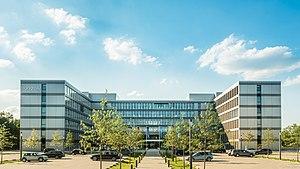
Bochum est une ville d'Allemagne dans le Land de Rhénanie-du-Nord-Westphalie dans la région de la Ruhr. Sixième plus grande ville du Land, deuxième plus grande ville de Westphalie et l'une des vingt plus grandes villes d’Allemagne, Bochum fait partie du district administratif d'Arnsberg comme Dortmund, Hagen, Hamm et Herne.
Vonovia, anciennement Deutsche Annington est une entreprise allemande immobilière qui fait partie de l'indice DAX.